Ivan Artobolevsky

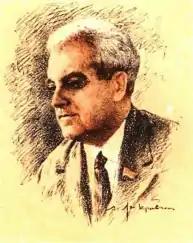

Ivan Ivanovich Artobolevsky (September 26 (9 October), 1905, Moscow, Russian Empire – 21 September 1977, Moscow, Soviet Union) was a Soviet scientist and engineer, academic of the Academy of Sciences of the Soviet Union, and Hero of Socialist Labour.